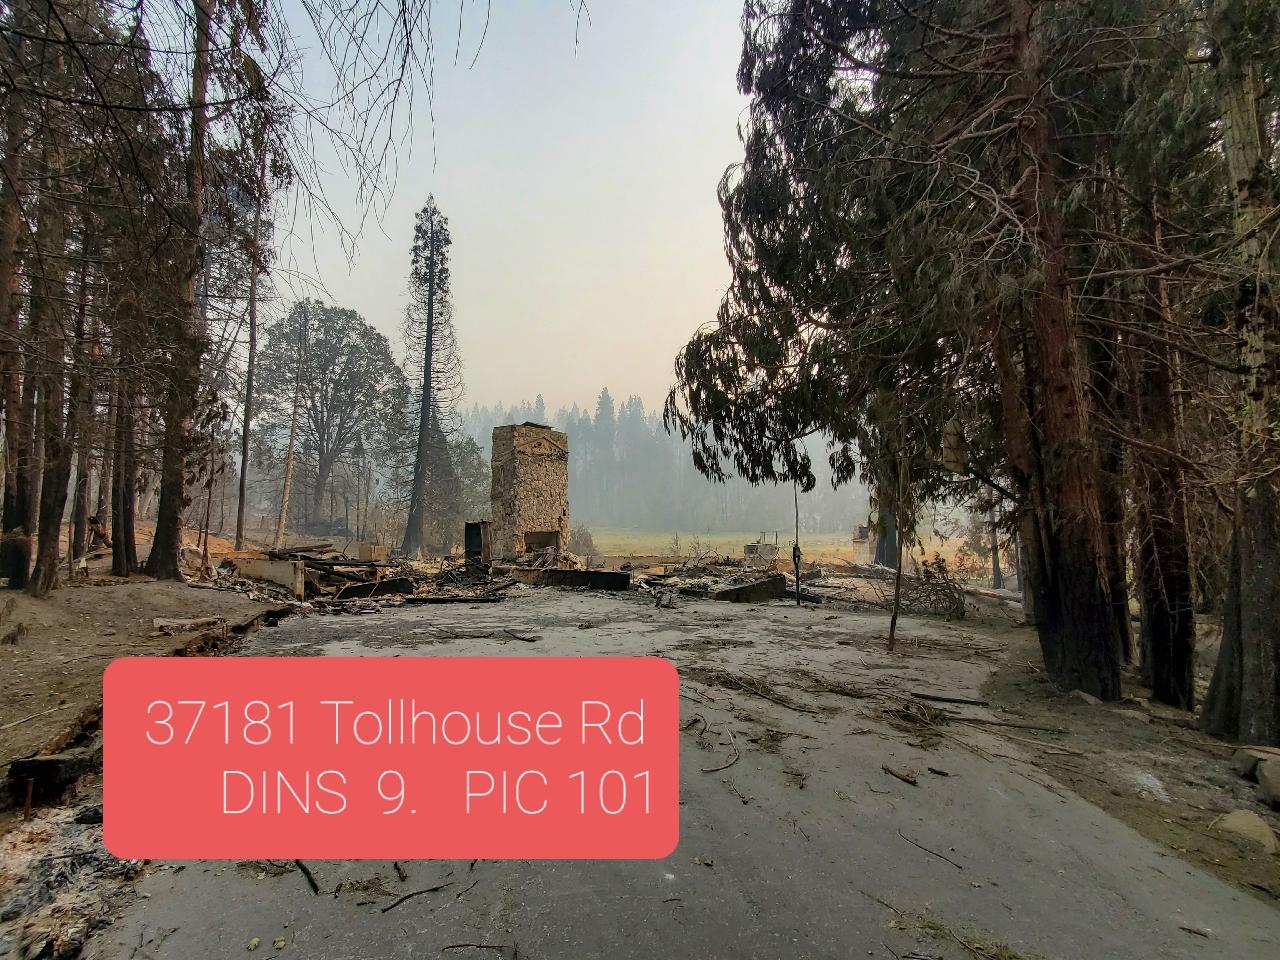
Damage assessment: destroyed